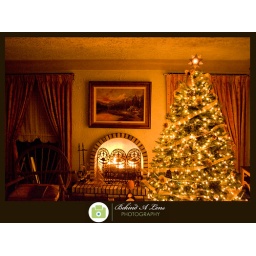
This is my parent's golden tree in all it's glory by the cozy fire in their living room. This is home.